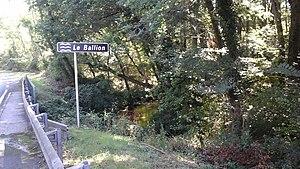
Le Ballion (ou Le Baillon) amont de la route entre Saint-Symphorien et Villandraut.
Le Baillon est une rivière du sud-ouest de la France c'est un affluent du Ciron donc un sous-affluent de la Garonne.